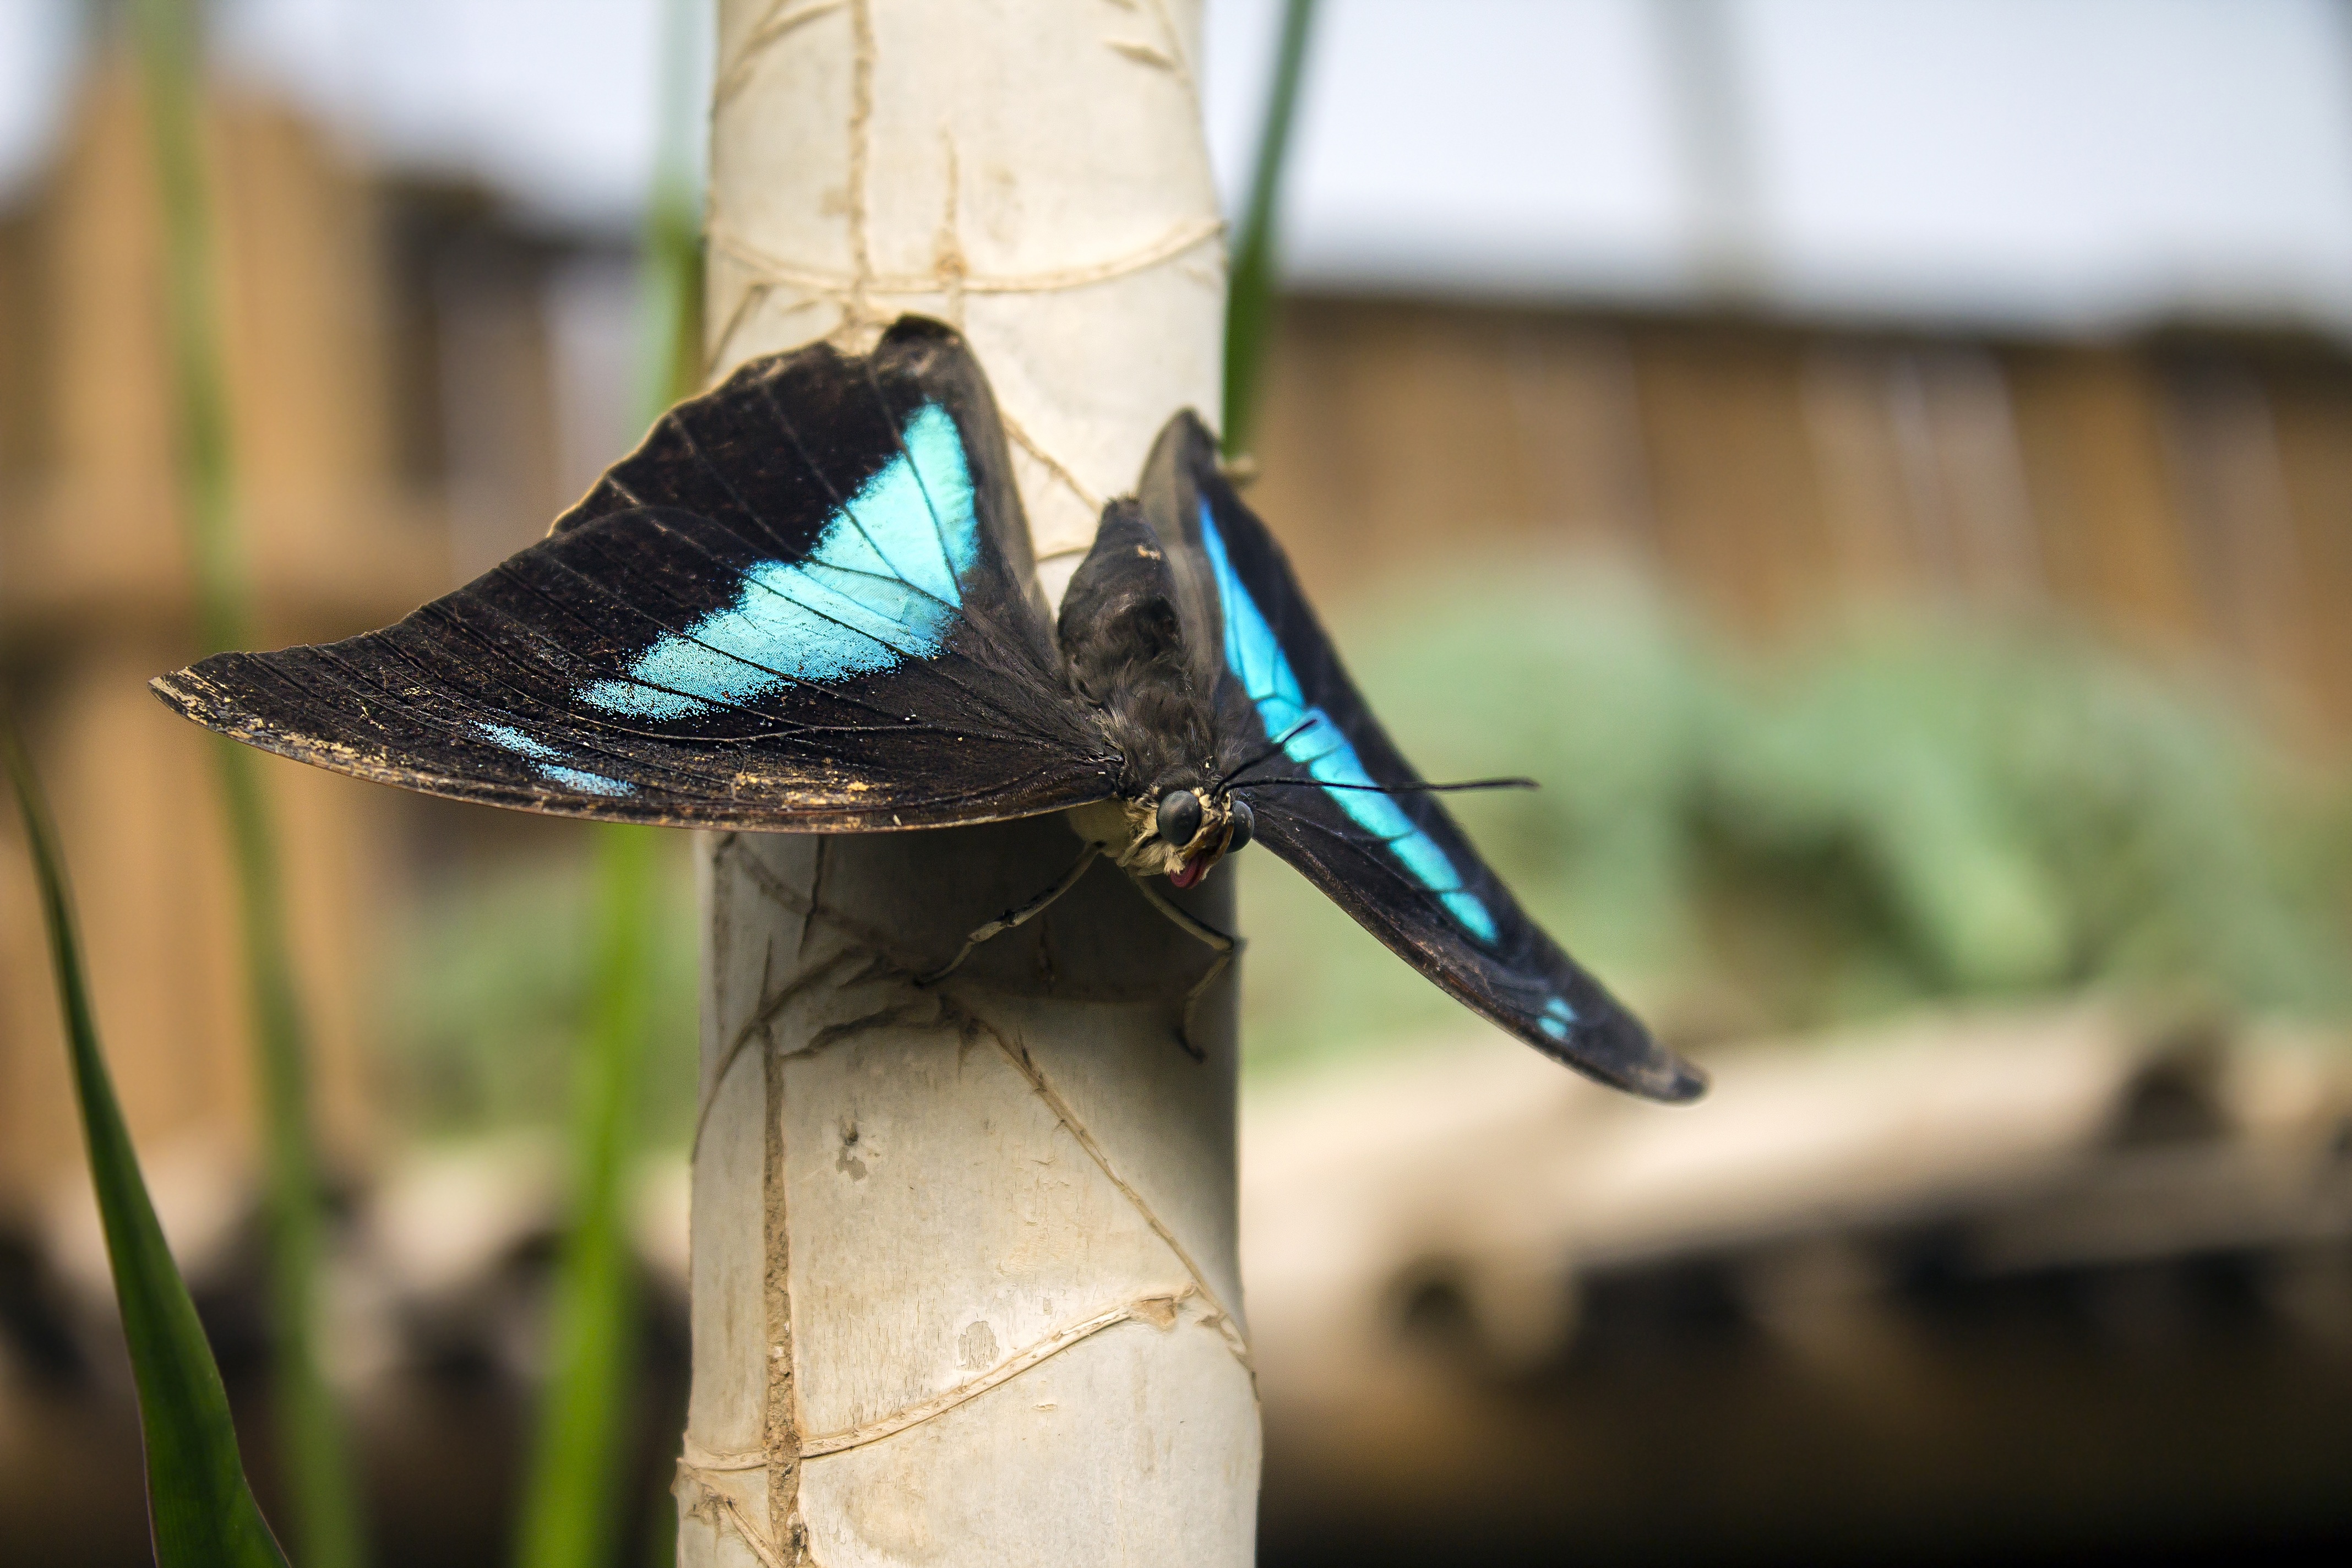
tree, nature, bird, wing, photography, animal, green, color, insect, park, bug, blue, butterfly, garden, fauna, invertebrate, close up, tribe, netherlands, wings, insects, macro photography, blue butterfly, perching bird, moths and butterflies, large blue butterfly